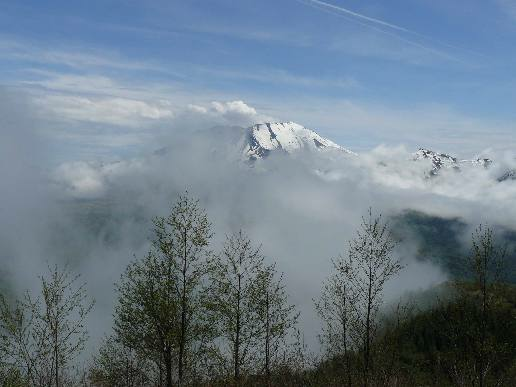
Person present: No